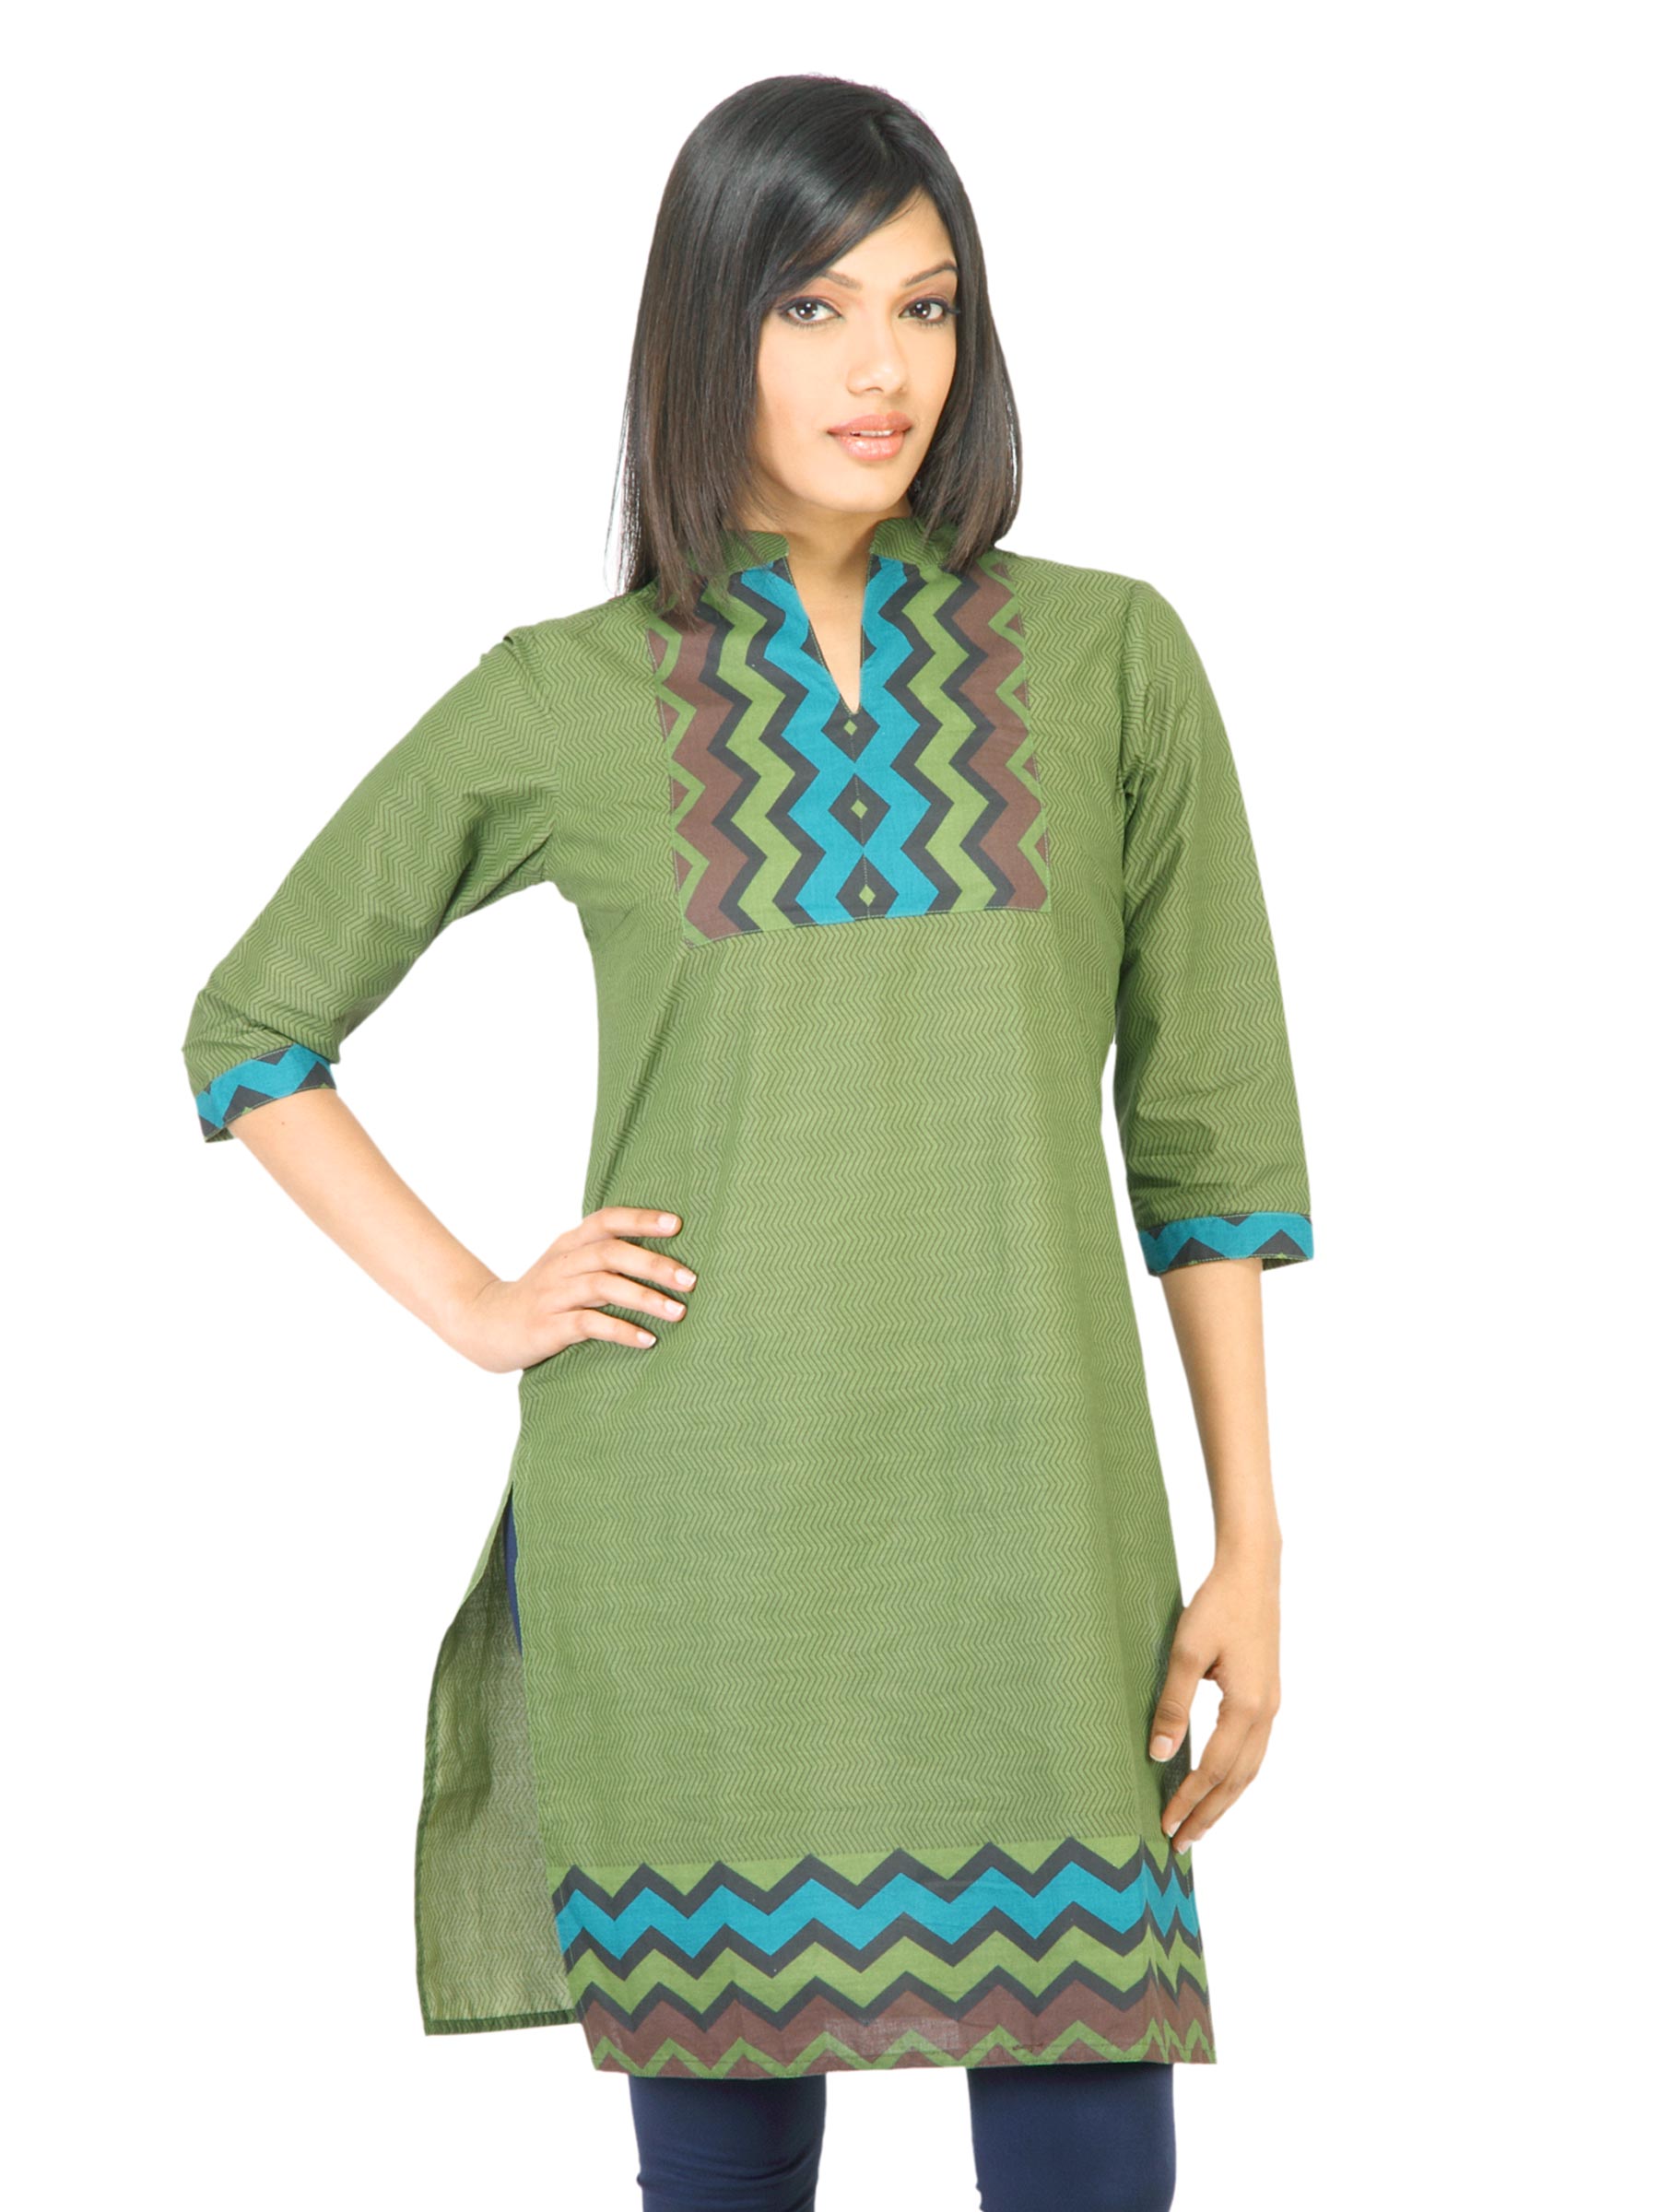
Vishudh Women Printed Green Kurta
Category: Apparel / Topwear / Kurtas
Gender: Women
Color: Green
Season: Fall 2011
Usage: Ethnic